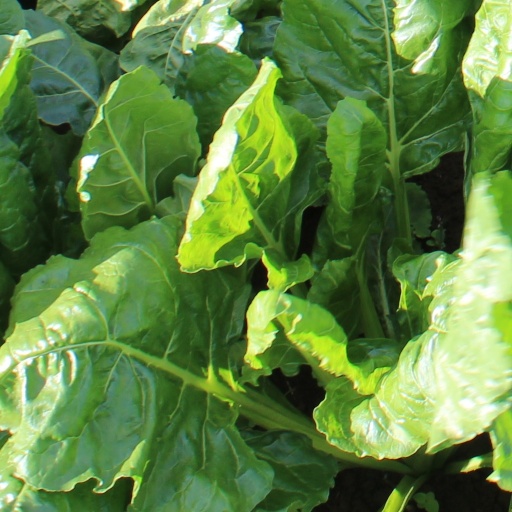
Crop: sugar beet